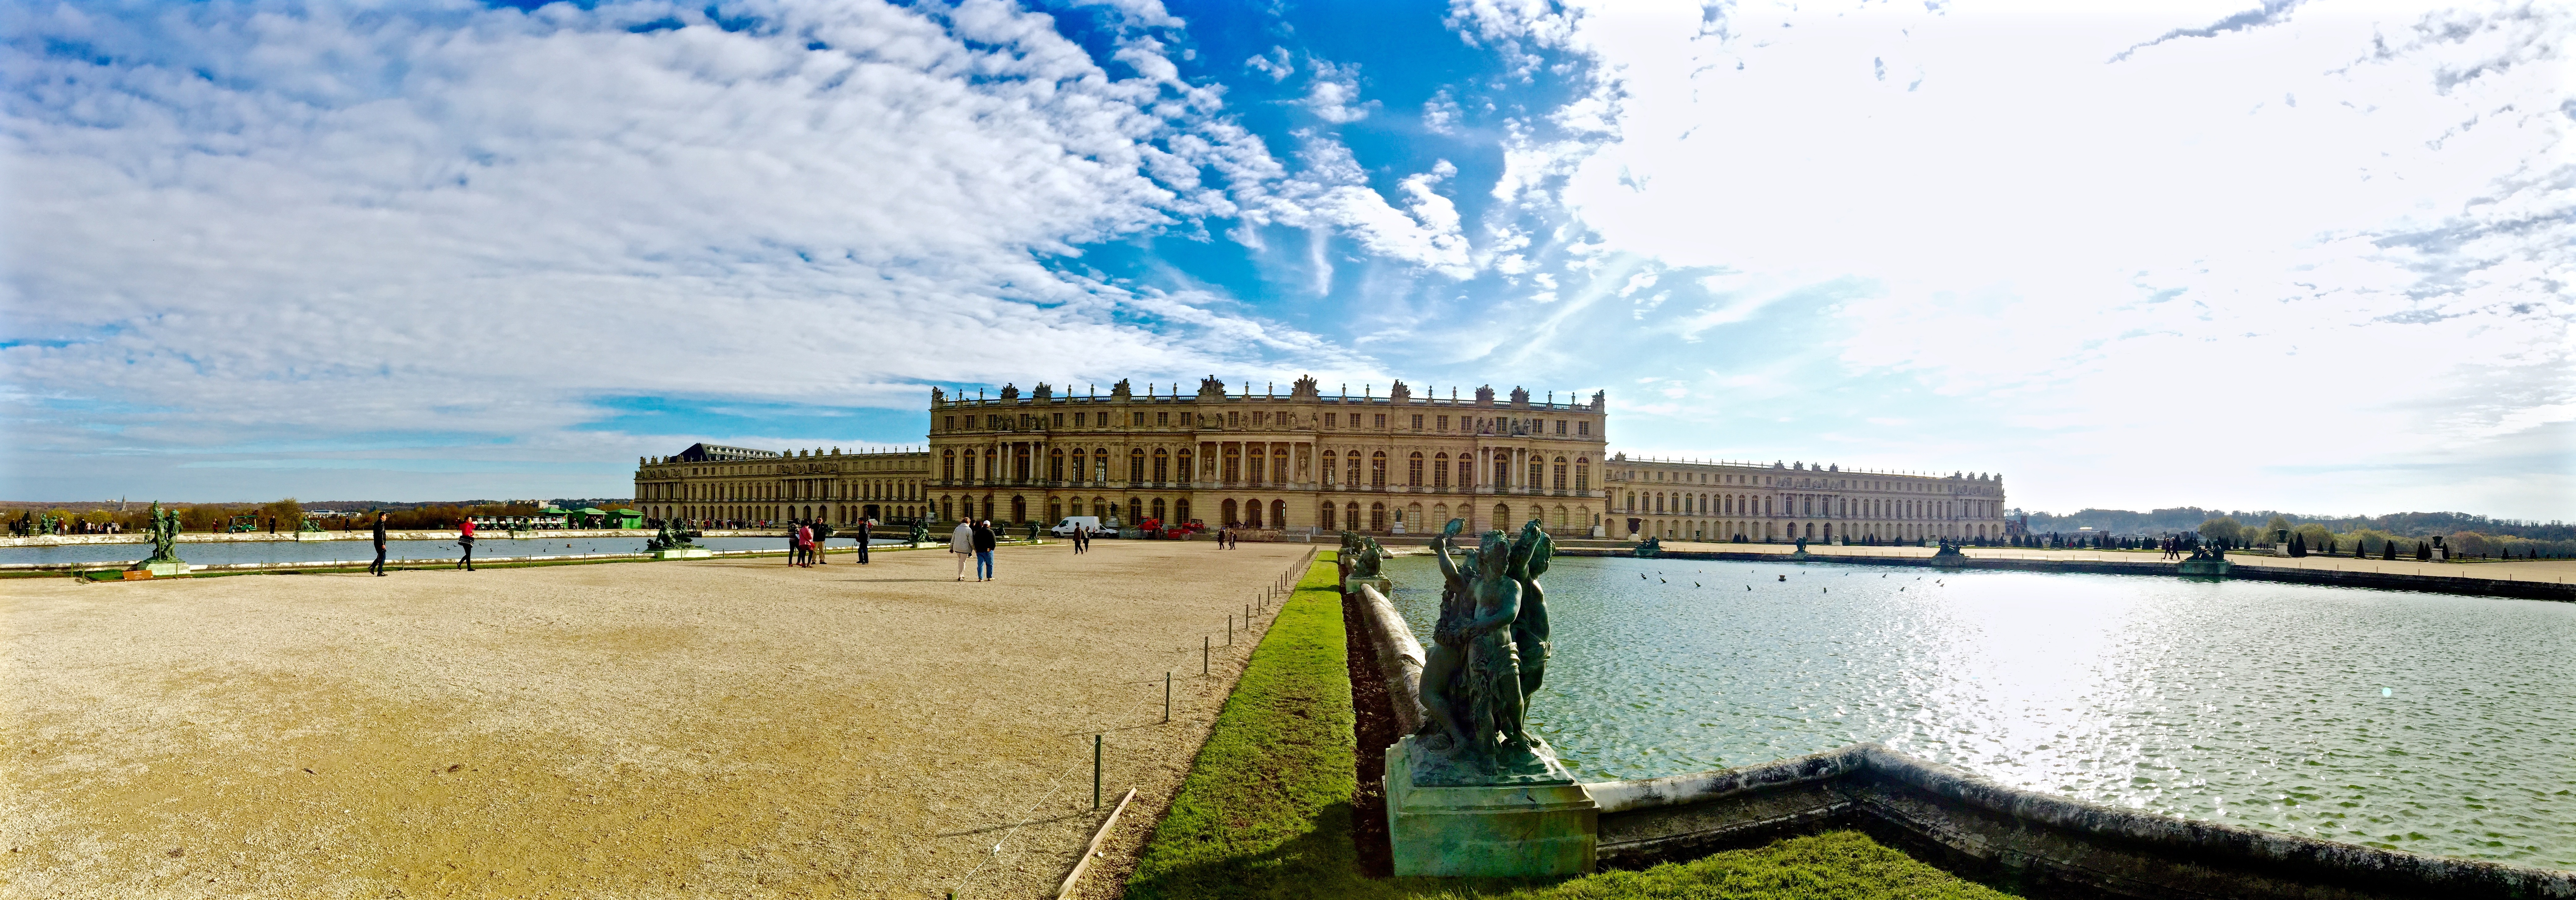
panorama, property, waterway, estate